Clarke Medal

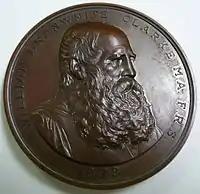
Clarke Medal

The Clarke Medal is awarded by the Royal Society of New South Wales, the oldest learned society in Australia and the Southern Hemisphere, for distinguished work in the Natural sciences.